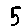
Label: 5